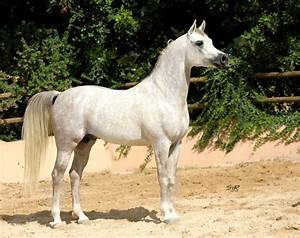
Label: cavallo